Church of St Peter, Holton-le-Clay

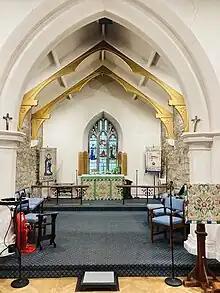
The chancel

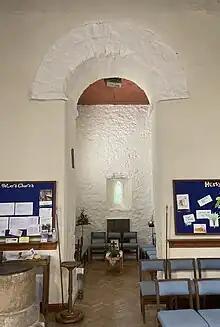
The tall and thin tower arch dates to the 11th-century

The square unbuttressed tower, chancel and nave arch are of Saxon or of very early Norman date of the 11th-century. The tower arch also dates from the 11th-century and is tall and narrow with a rounded head. In the west wall can be seen traces of a blocked door with a rounded head and in the blocking a 13th-century lancet window. The nave is partly built of massive square stones and in the north wall can be seen a blocked 16th-century four-centred arched doorway and a 14th-century three light window with ogee heads to the lights. The upper part of the chancel and the east wall of the nave were replaced with red brick during the restoration of 1850. The east window three lights and the double chamfered chancel arch are 19th-century. imposts. The south reveal is a reused piece of 10th-century sculpture with two panels of interlace. In the east wall of the nave can be found a piscina, probably reset in the 19th-century with a reset 13th-century cusped head. On the altar rail can be found a small carved mouse, the trademark of Robert 'Mouseman' Thompson.